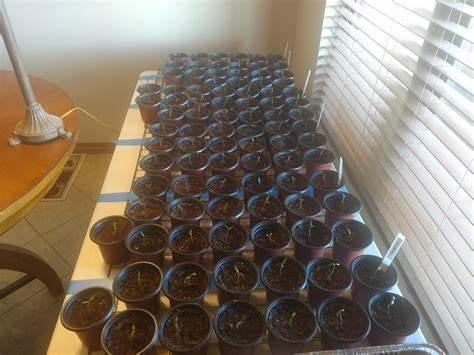
Mbegu za mazao zikiwa zimepandwa katika vikopo vidogo vilivyopangwa juu ya meza; ndani ya chumba chenye mwanga wa kutosha, vikiwa na udongo ulio na rutuba pamoja na unyevunyev; unaosaidia mbegu hizo kuchipua katika miche midogo ya rangi ya kijani.